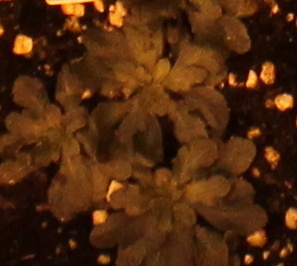
Label: Horseweed